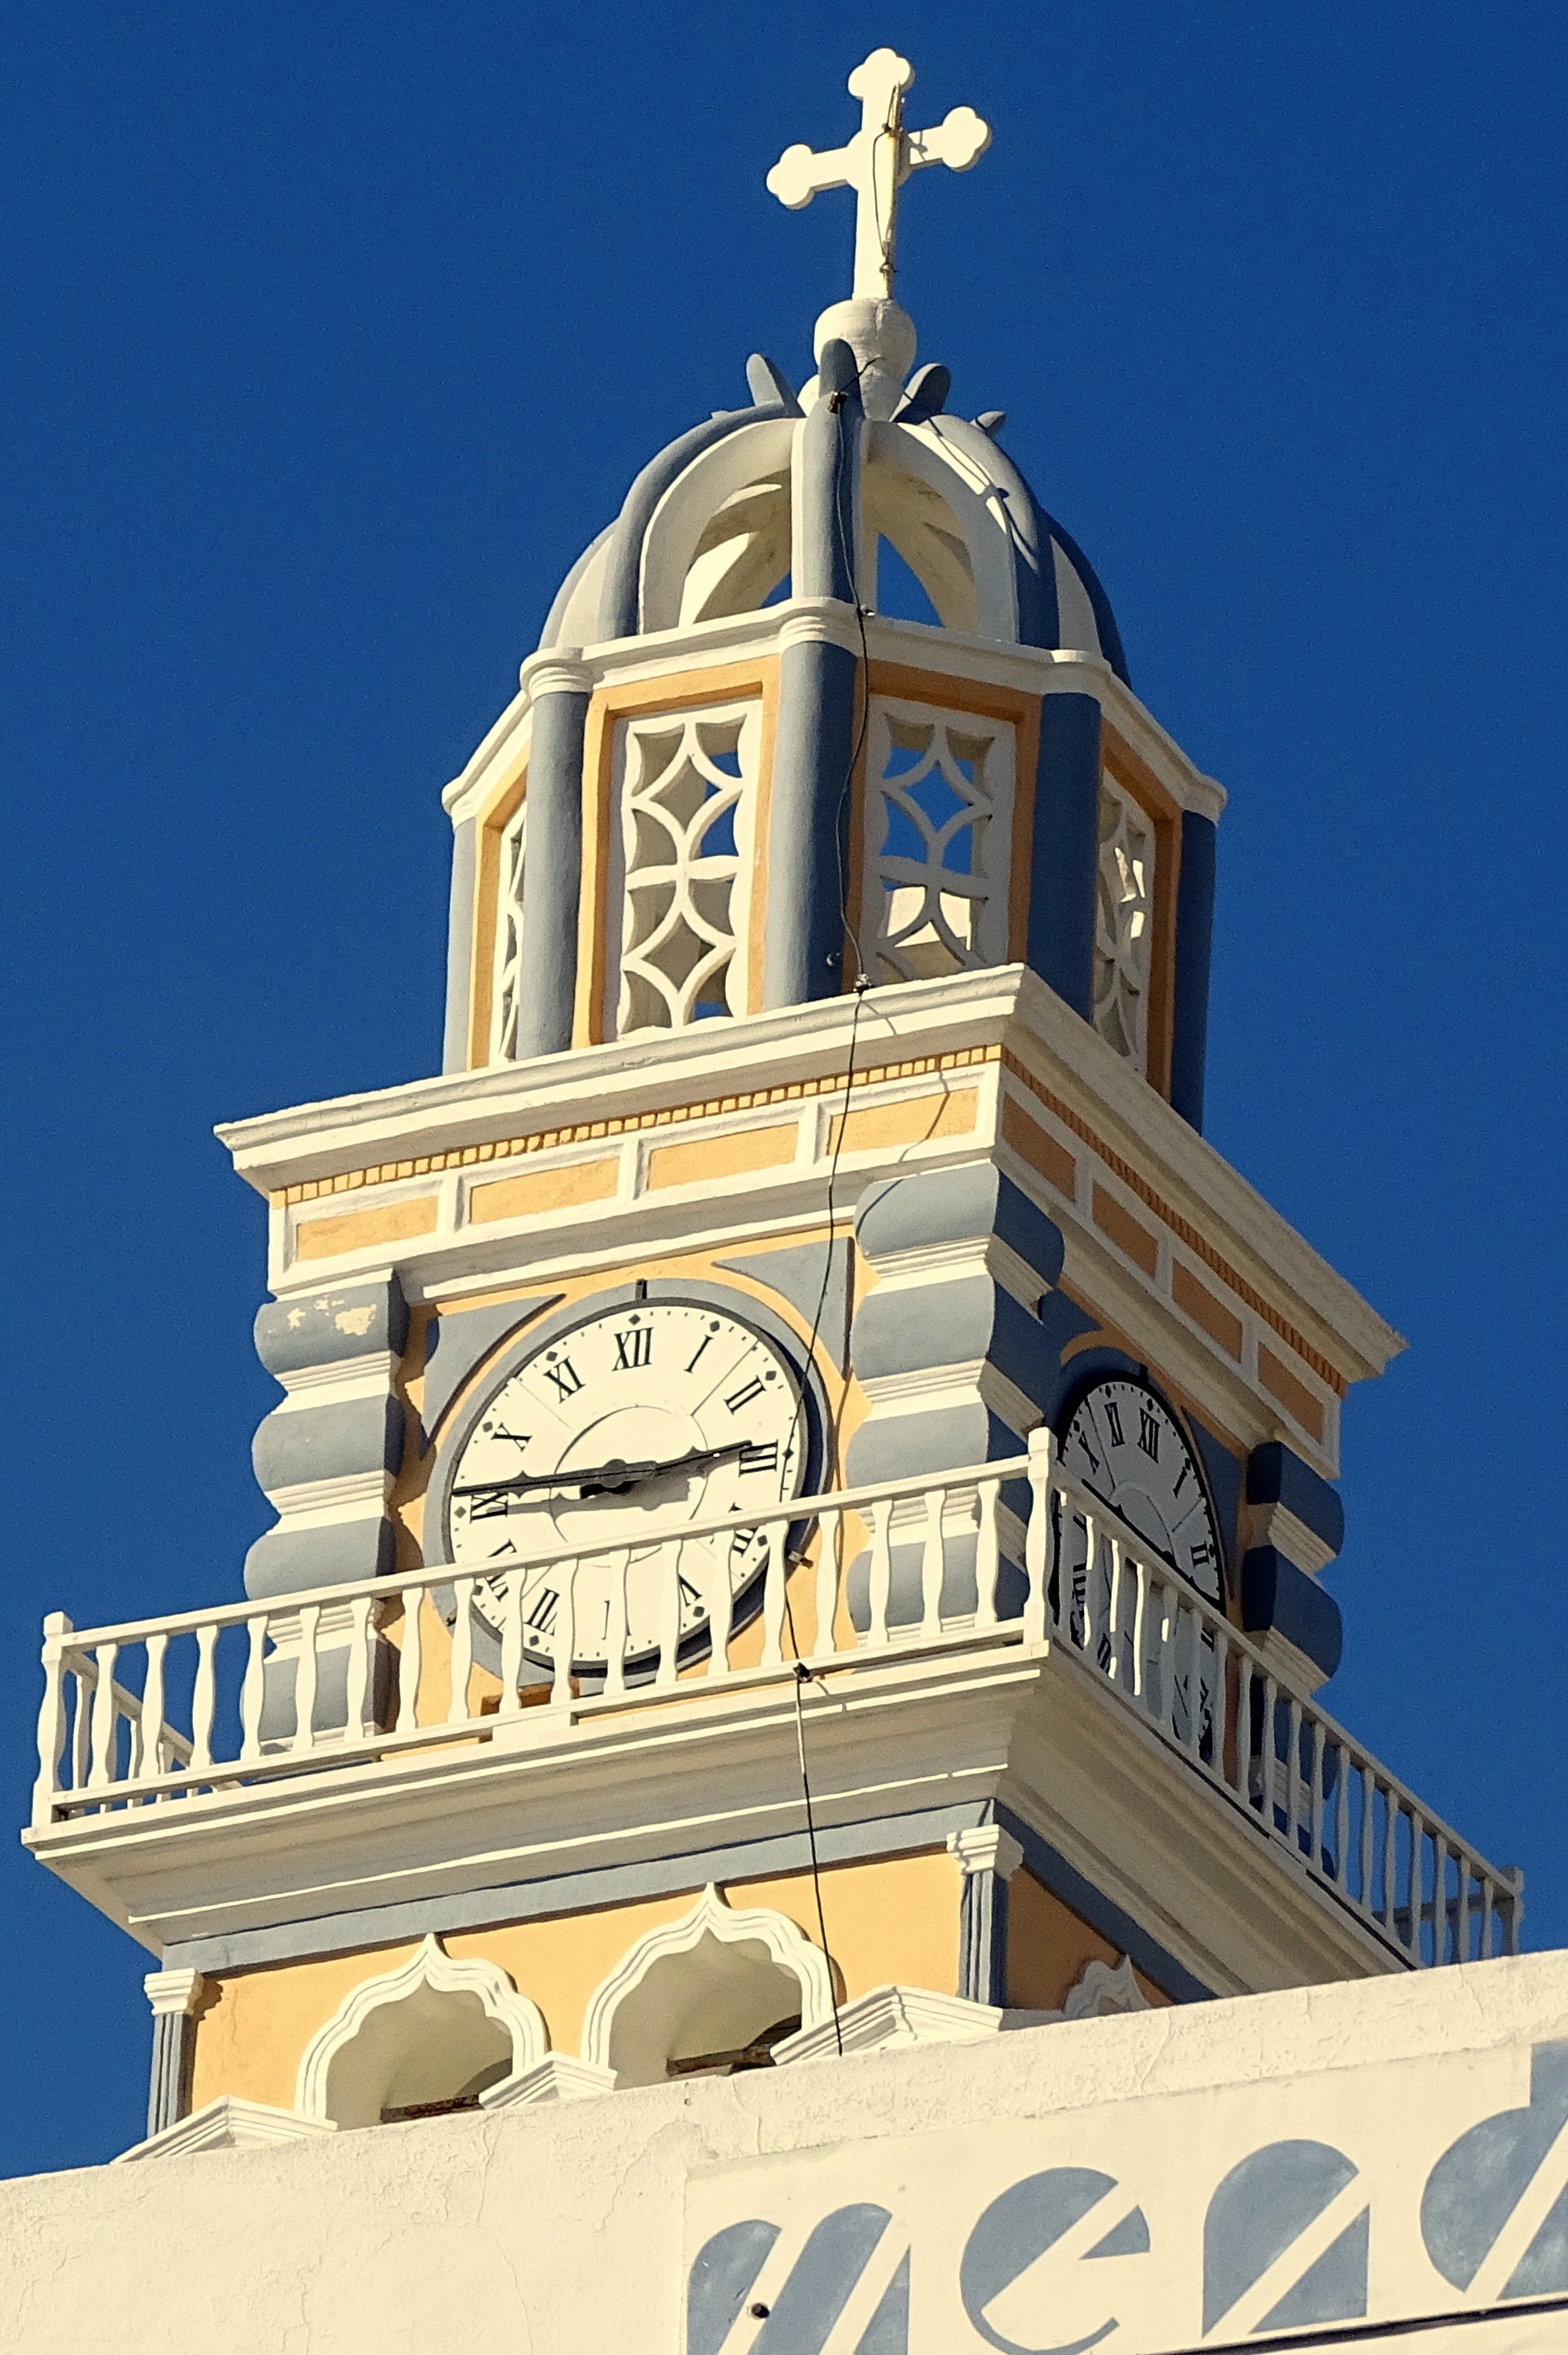
architecture, old, tower, holiday, island, landmark, facade, church, clock tower, bell tower, santorini, steeple, outlook, greece, dome